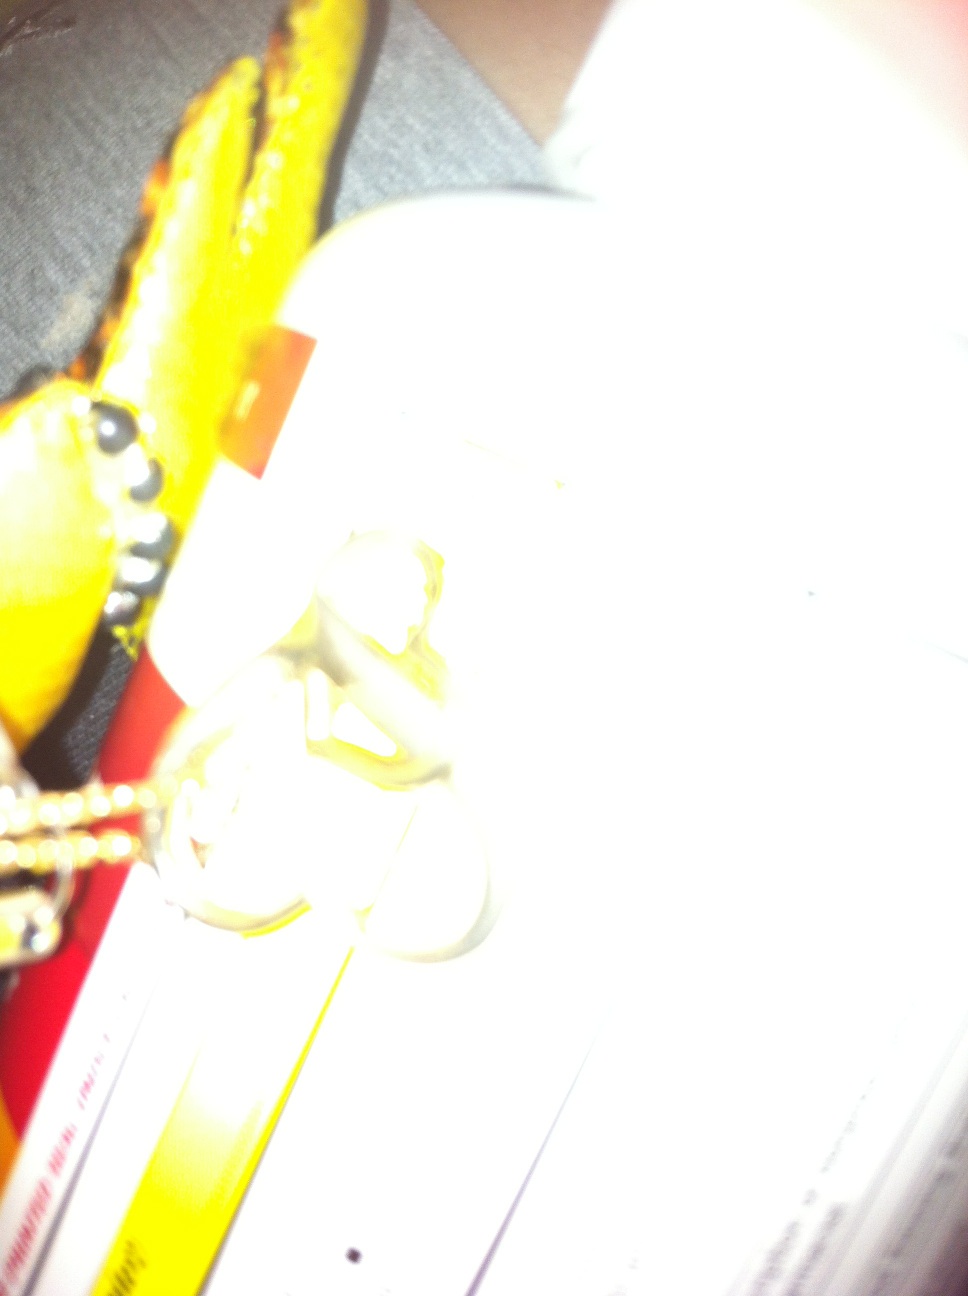Question: Is this tylenol or something else?
Answer: unanswerable